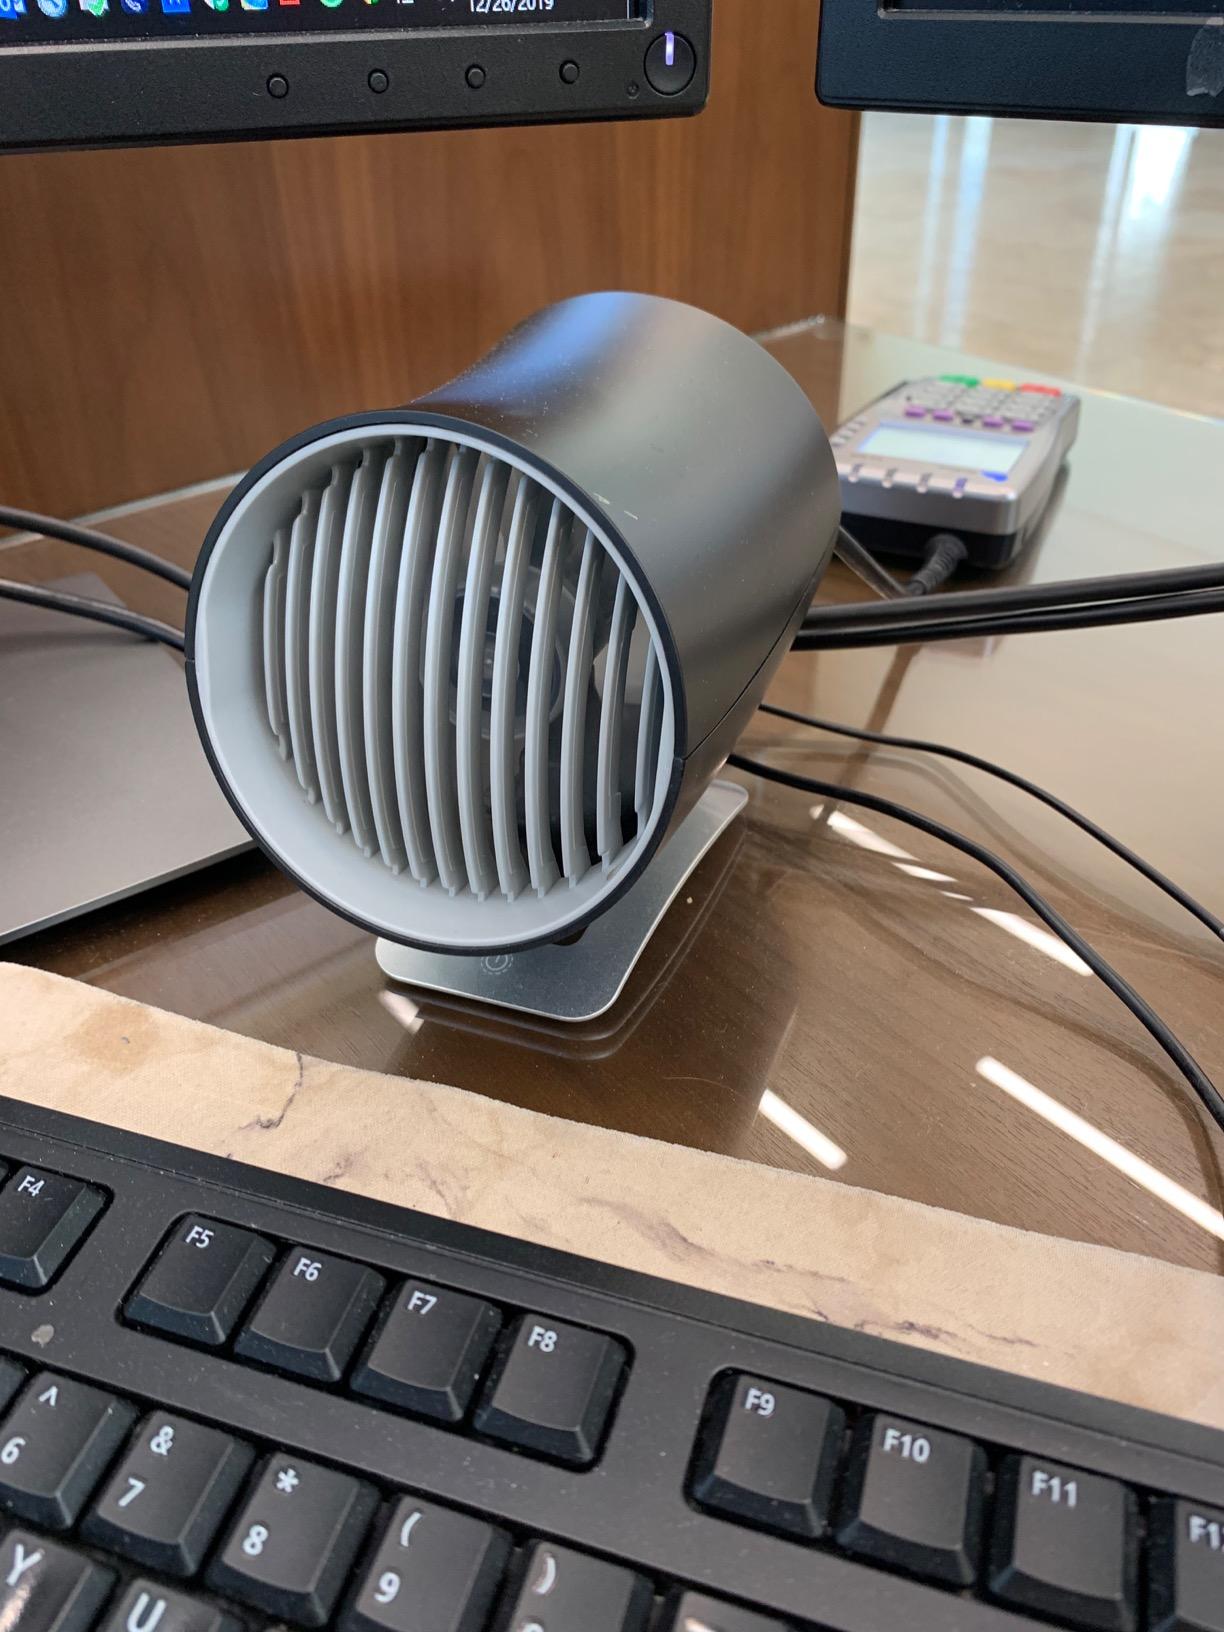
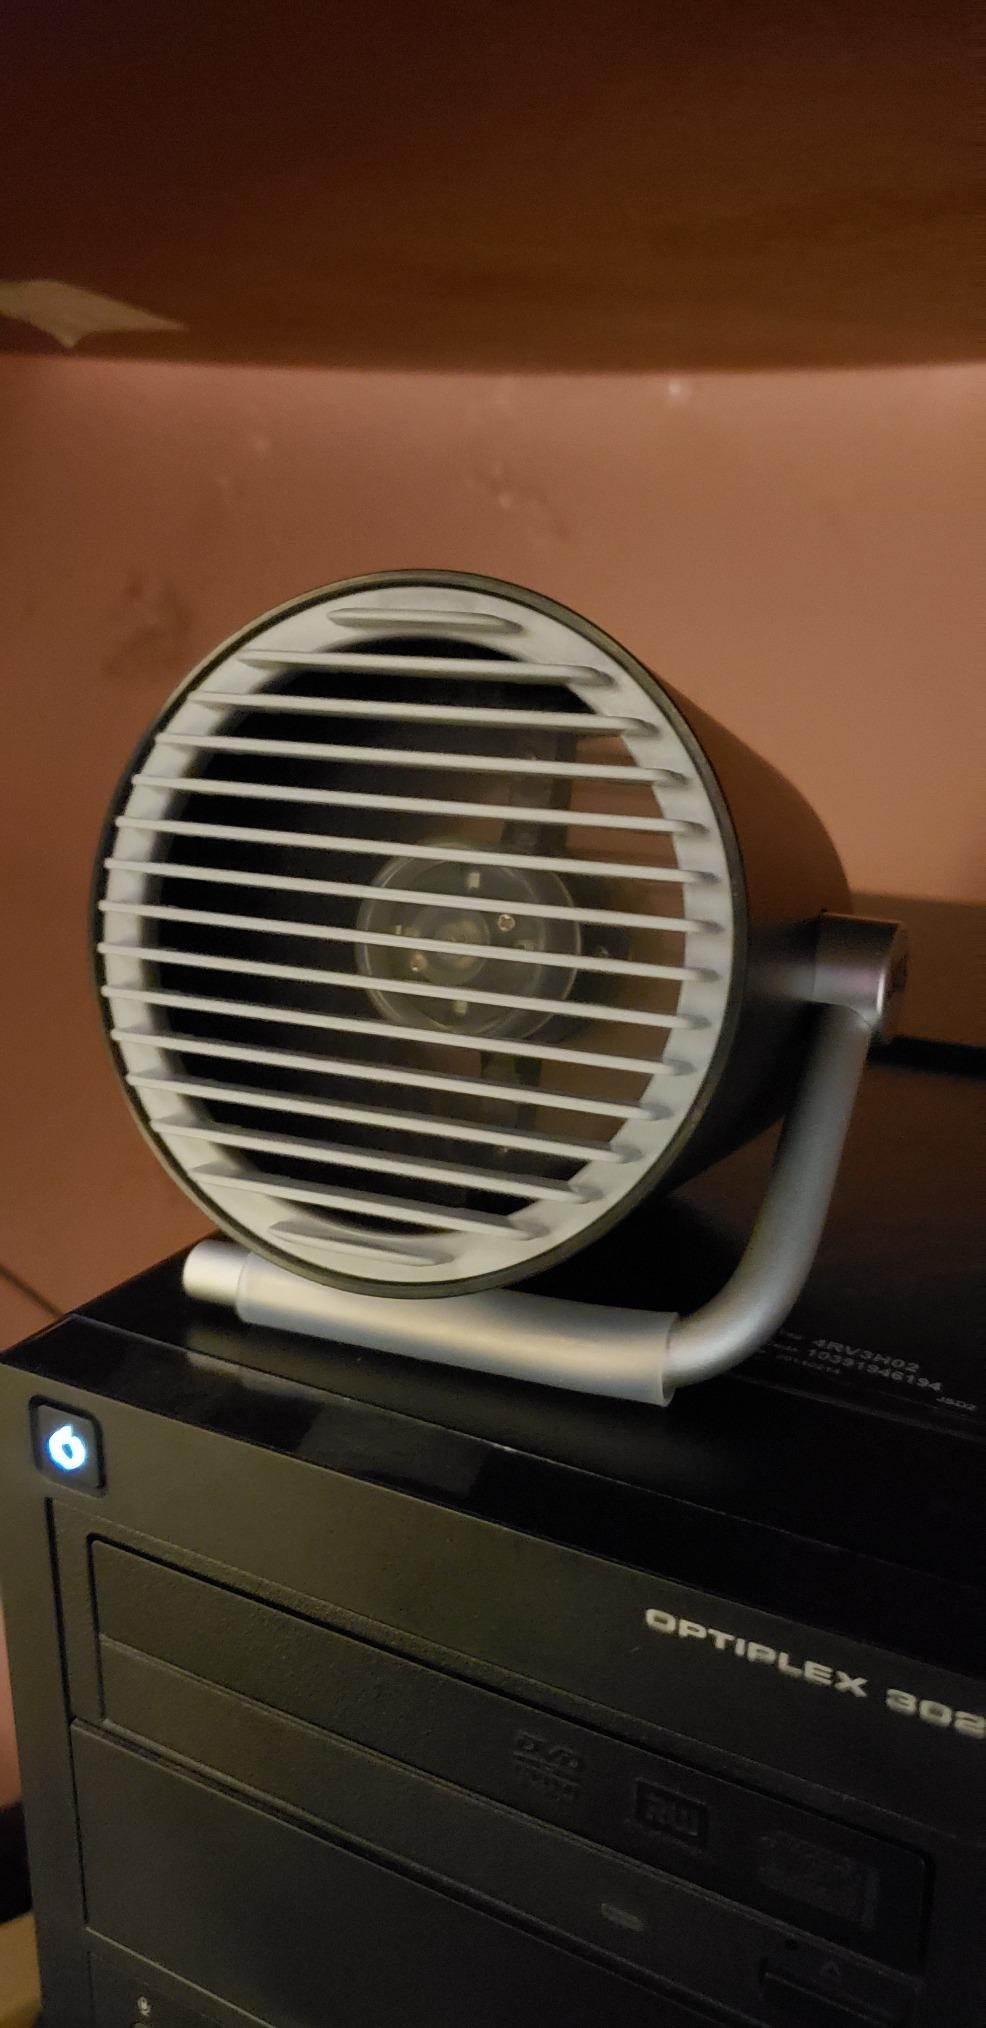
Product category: fan
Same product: no